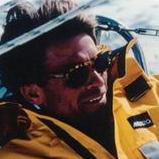
Age: 41